The City Gone Wild

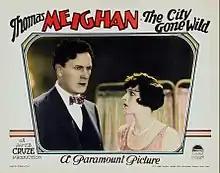
Lobby card

The City Gone Wild is a 1927 American silent crime film produced by Famous Players–Lasky and distributed by Paramount Pictures. The film starred Thomas Meighan, Marietta Millner, and Louise Brooks and was directed by James Cruze.